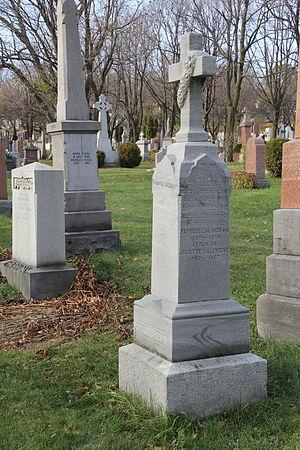
Pierre tombale de Aegidius Fauteux, cimetière Notre-Dame-des-Neiges (P71), Montréal.